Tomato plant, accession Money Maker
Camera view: horizontal (90 deg, fisheye); turntable rotation: 0 degrees
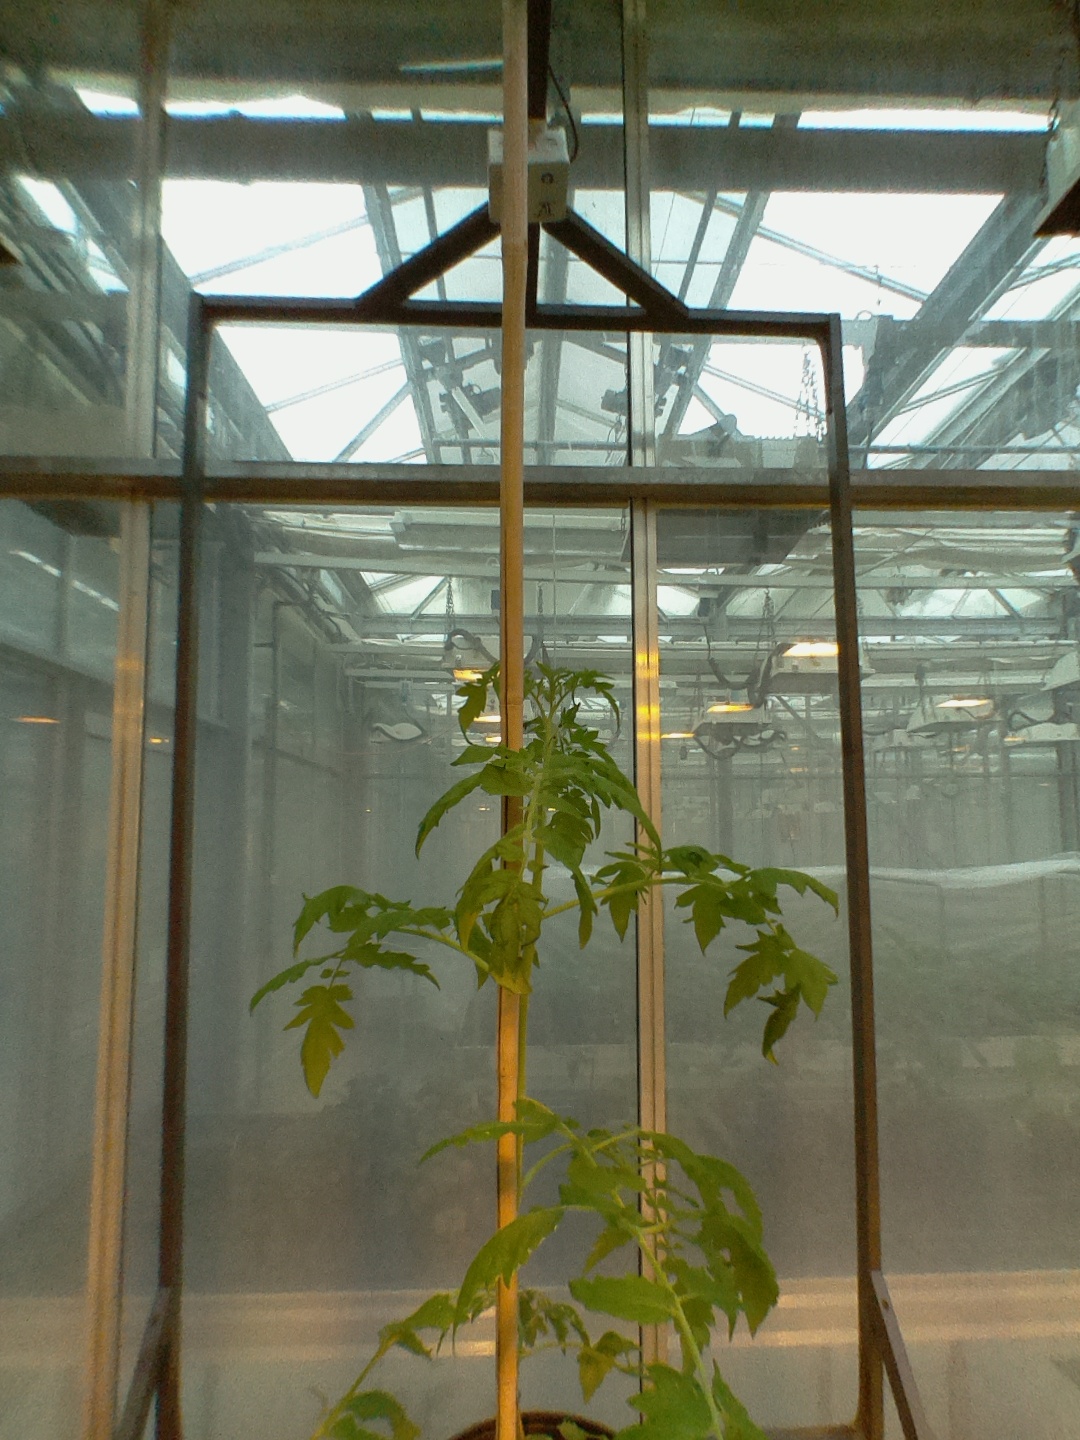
BBCH growth stage 54: 4 inflorescences visible